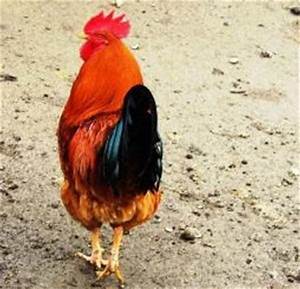
Label: chicken